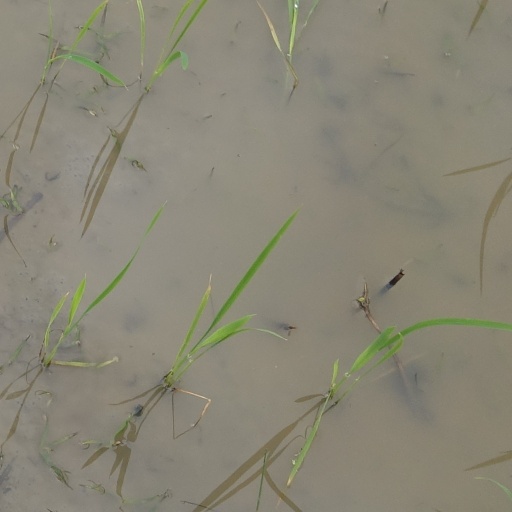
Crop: rice